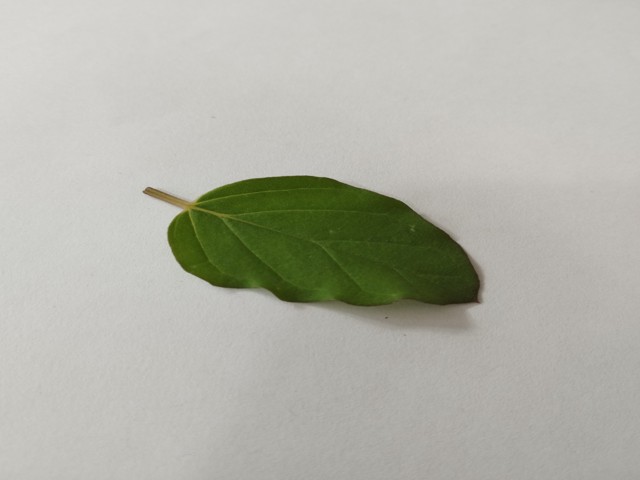
Plant: punarnava